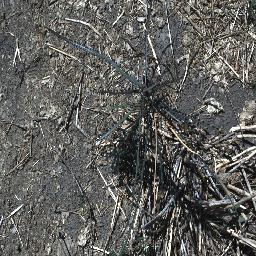
Label: parkinsonia